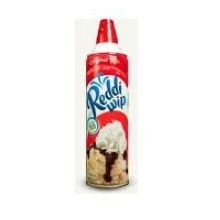
Item Name: Conagra Reddi Whip Non Dairy Whipped Topping, 15 Ounce -- 12 per case.
Bullet Point: Important - Refrigerated items are perishable and tend to have short shelf lives - some of these can be as little as two weeks from the date of receipt - if you are ordering a large quantity, or are otherwise concerned about expiration dates, consider a frozen product.
Product Description: Conagra Reddi Whip Non Dairy Whipped Topping, 15 Ounce -- 12 per case. Non-Dairy Whipped Topping Aerosol Can
Value: 180.0
Unit: Ounce

Price: 85.61